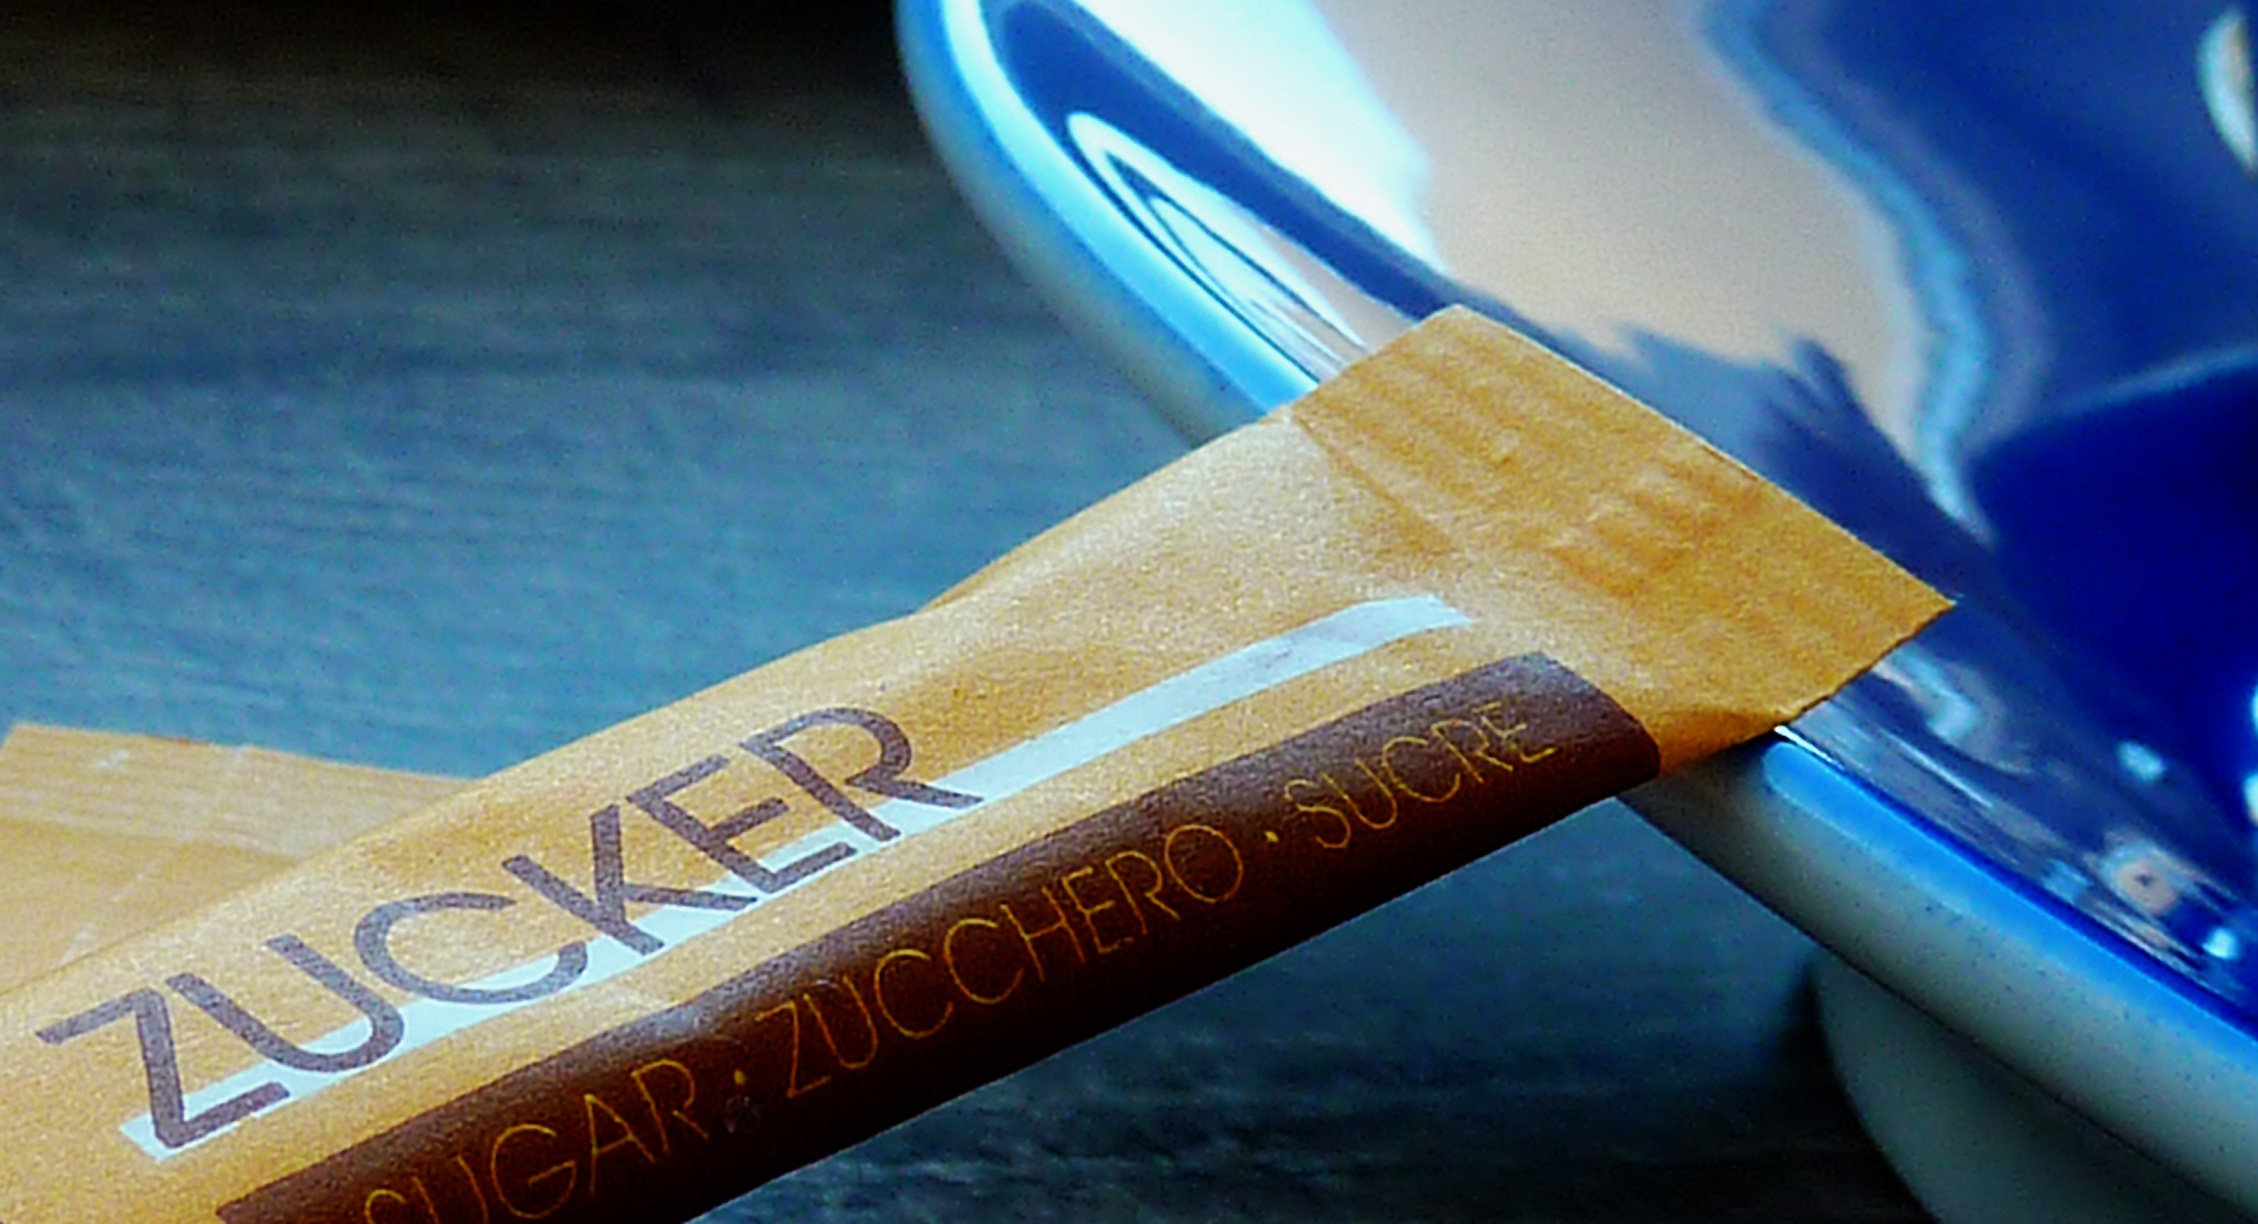
hand, white, sweet, tool, food, blue, delicious, spoon, calories, sugar, fine, candy cane, sweetness, treat, trickle, sweeteners